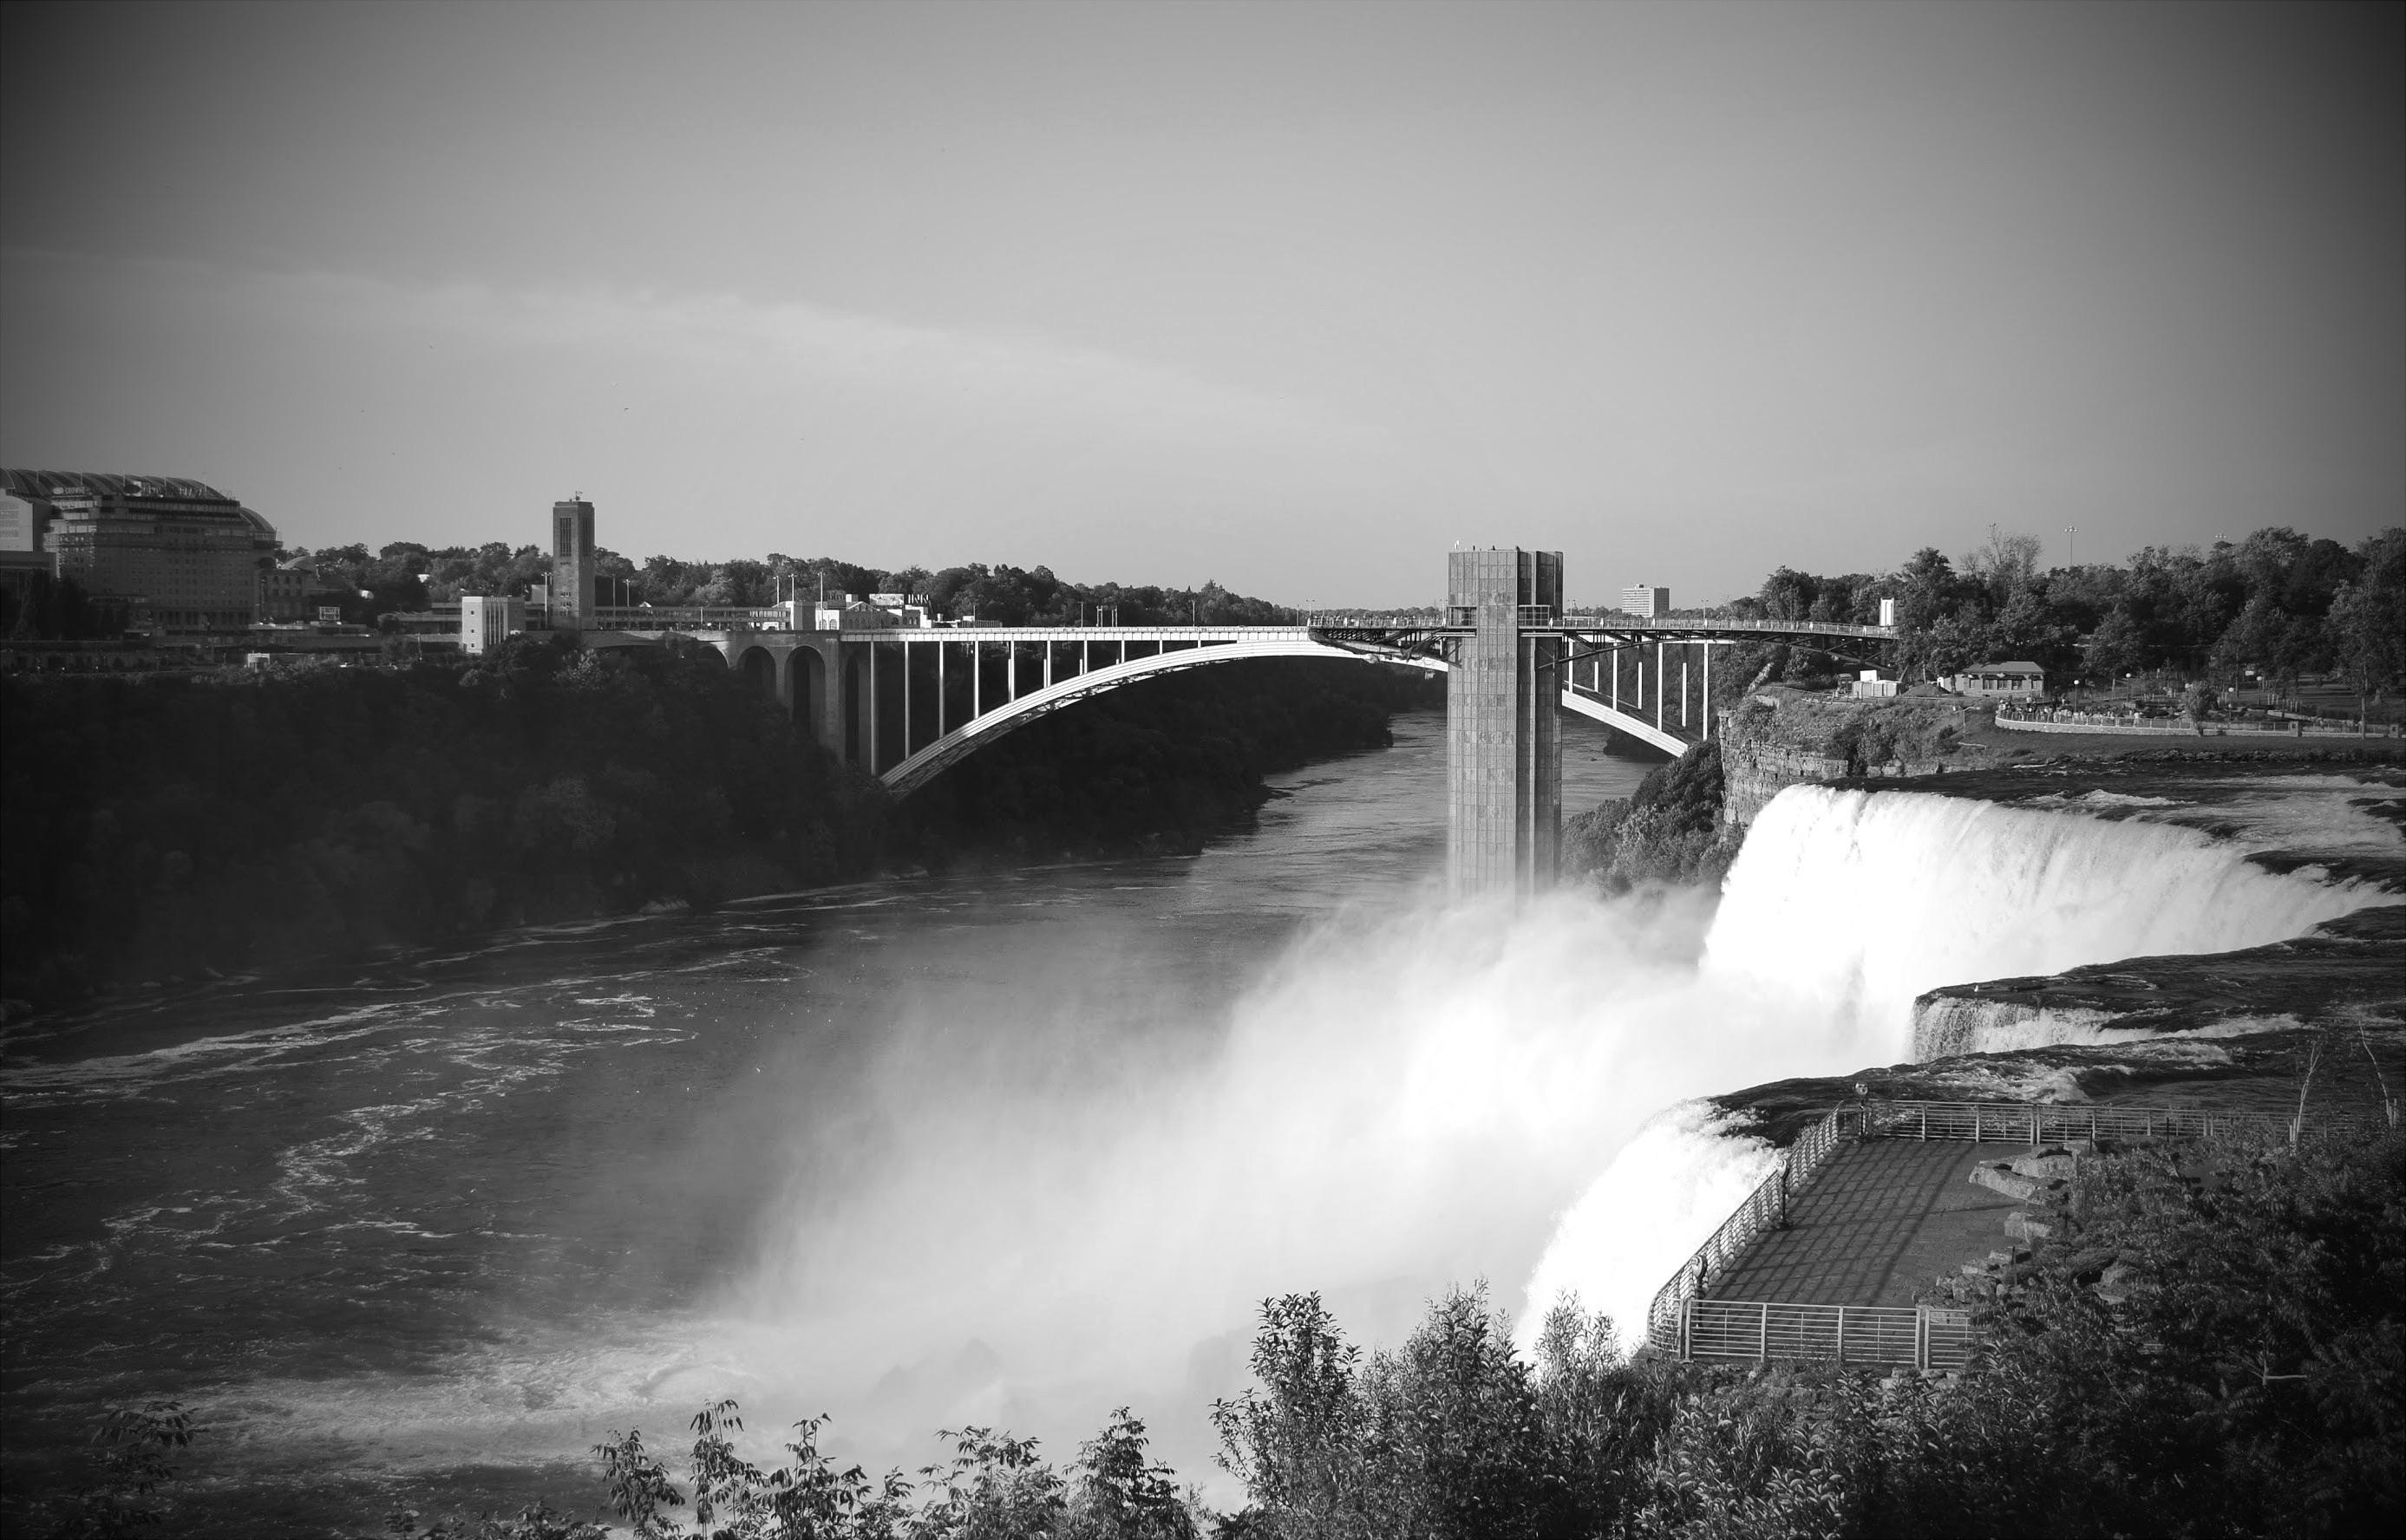
water, black and white, mist, bridge, photography, morning, river, reflection, darkness, black, monochrome, water feature, monochrome photography, atmospheric phenomenon